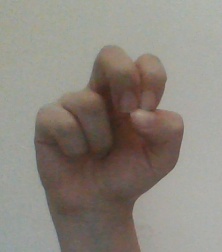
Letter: gaaf